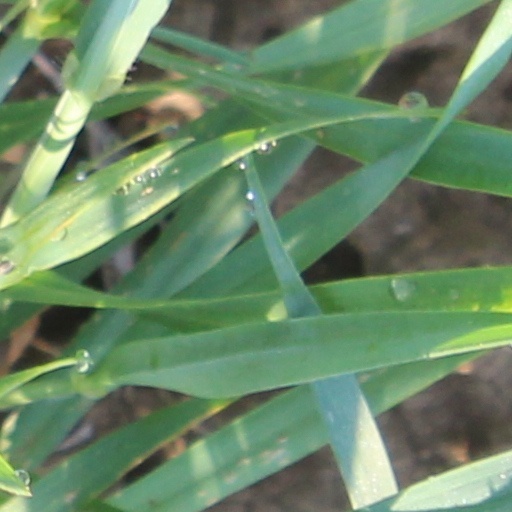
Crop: wheat